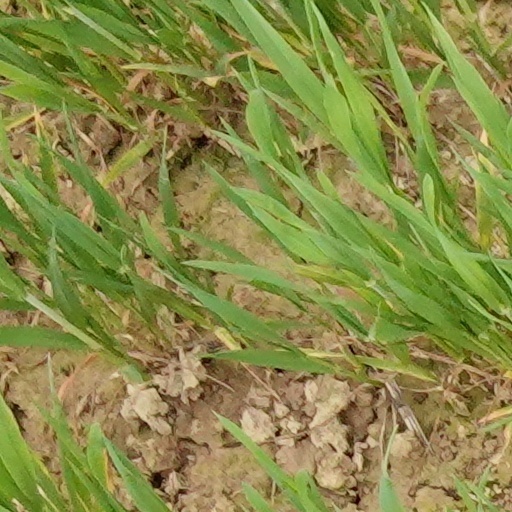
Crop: wheat